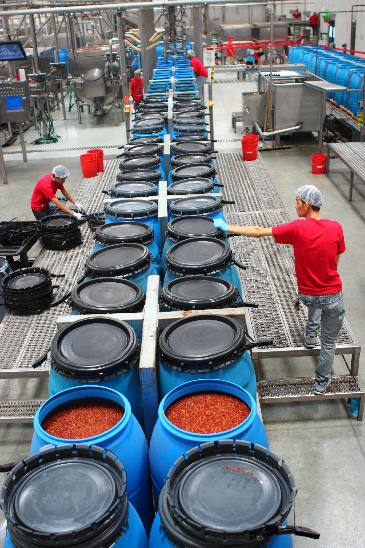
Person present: Yes